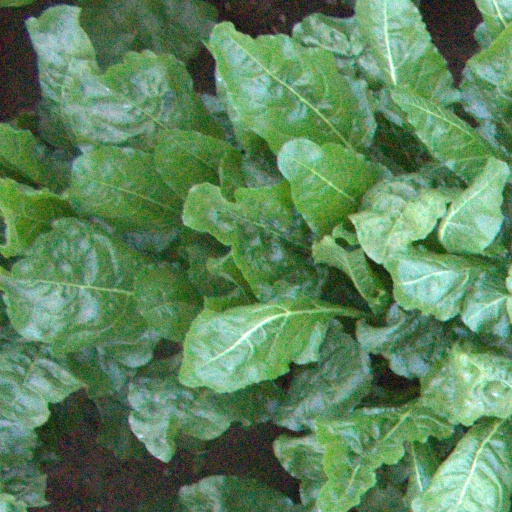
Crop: sugar beet